Dr. Lucy Dupuy Montz House

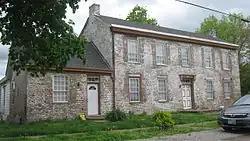

Dr. Lucy Dupuy Montz House is a historical building in Warsaw, Kentucky that was the location of Lucy Dupuy Montz home residence and dental practice. Montz was Kentucky's first woman dentist. In 1978, the building was listed on the National Register of Historic Places.